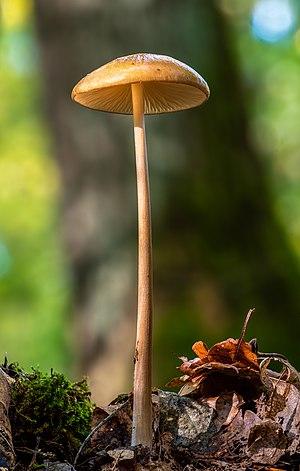
Psilocybe est un genre de champignons basidiomycètes de la famille des Strophariaceae, connus pour leur effet psychotrope dû à la présence de la psilocybine.